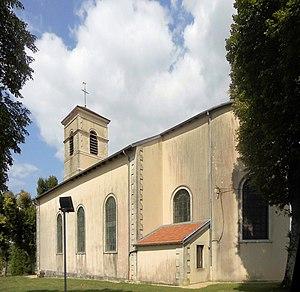
L'église Saint-Epvre de Barville
Barville est une commune française située dans le département des Vosges en région Grand Est.